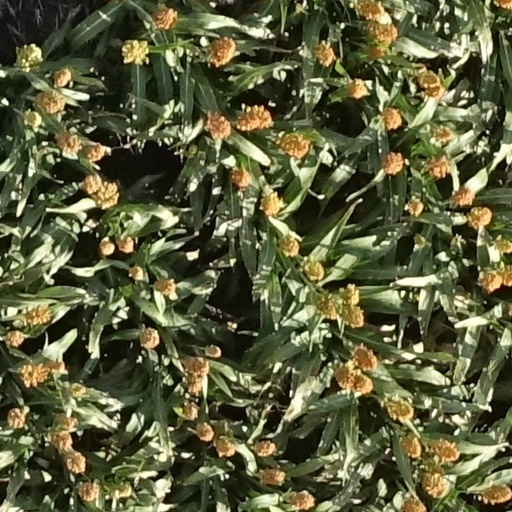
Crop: sorghum